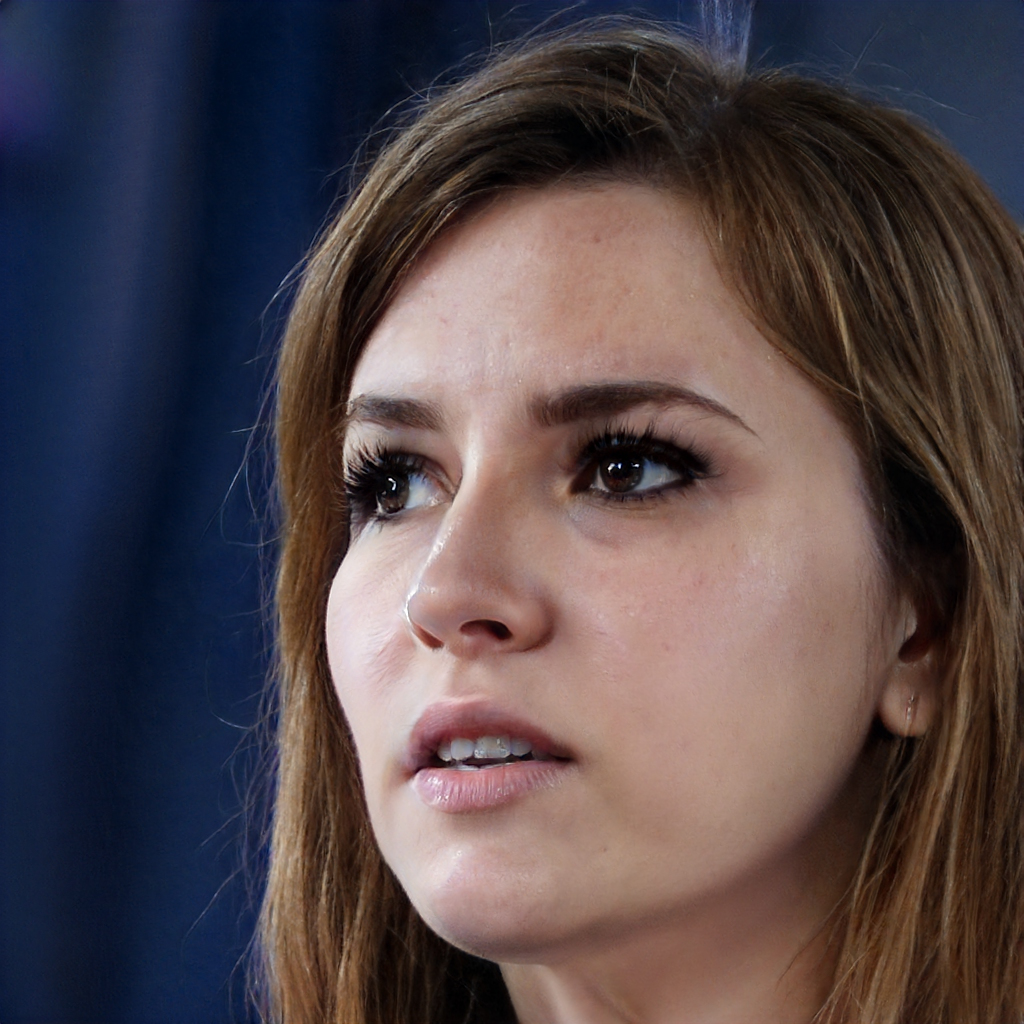
Label: Colored